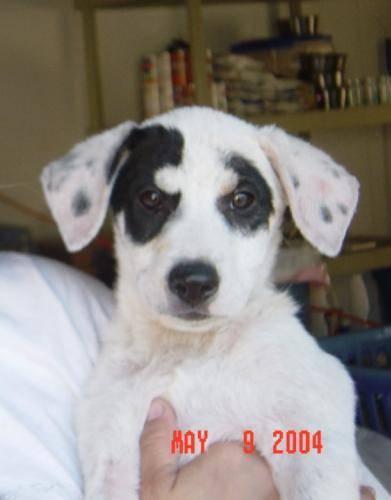
dog